Pensions crisis

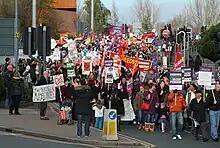
Public sector workers in Leeds striking over pension changes by the government in November 2011

Due to the low savings ratio, rapidly increasing longevity, new taxation of pension funds (for instance the removal of the right to reclaim withholding tax on equity dividends), and above all falling investment returns, many pension funds are in difficulties in the early 21st century. Most of these funds have moved from defined benefit (final salary) to contribution-based benefits. Thousands of private funds have been wound up.